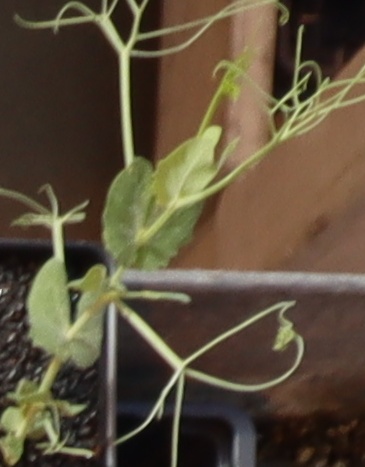
Label: Field Pea